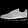
Label: Sneaker